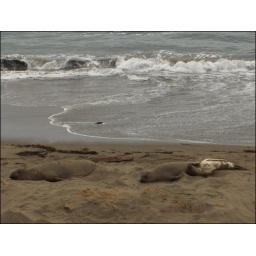
A bunch of relaxing elephant seals on a beach near Cambria.